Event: Nepal Earthquake
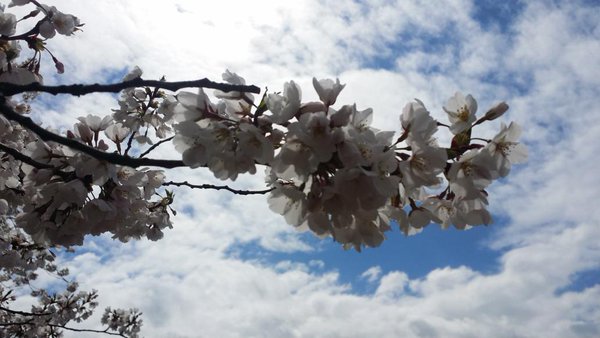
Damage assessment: no_damage